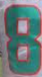
Number: 8